National Cheng Kung University Museum

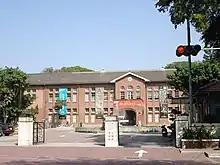
Front view of the National Cheng Kung University Museum.

The museum building was built in 1933 originally as the Tainan Technical College's administration center.